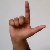
The image shows a hand gesture representing the letter 'L' in Indian Sign Language.